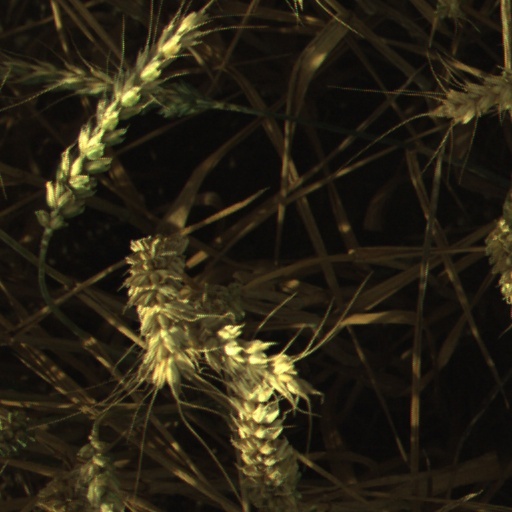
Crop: wheat